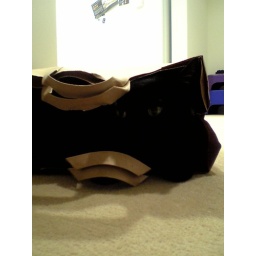
cat in a bag